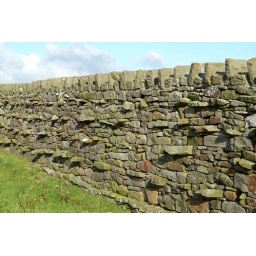
Dry stone wall built in the Lancashire style.